Paparoa National Park

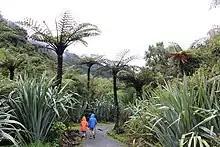
Paparoa Track (Pororari river)

The Paparoa coastline is characterised by high cliffs cut away by waves from the Tasman Sea, with indented coves and sandy beaches. There are small islands offshore and rock pillars. These terraces were once islands, which became part of the mainland when New Zealand was uplifted quite recently in its geological history. The most well known feature of the coastal region is the Pancake Rocks and Blowholes at Dolomite Point, near Punakaiki, where evenly layered stacks of platey limestone have been eroded in places to form surge pools and blowholes.